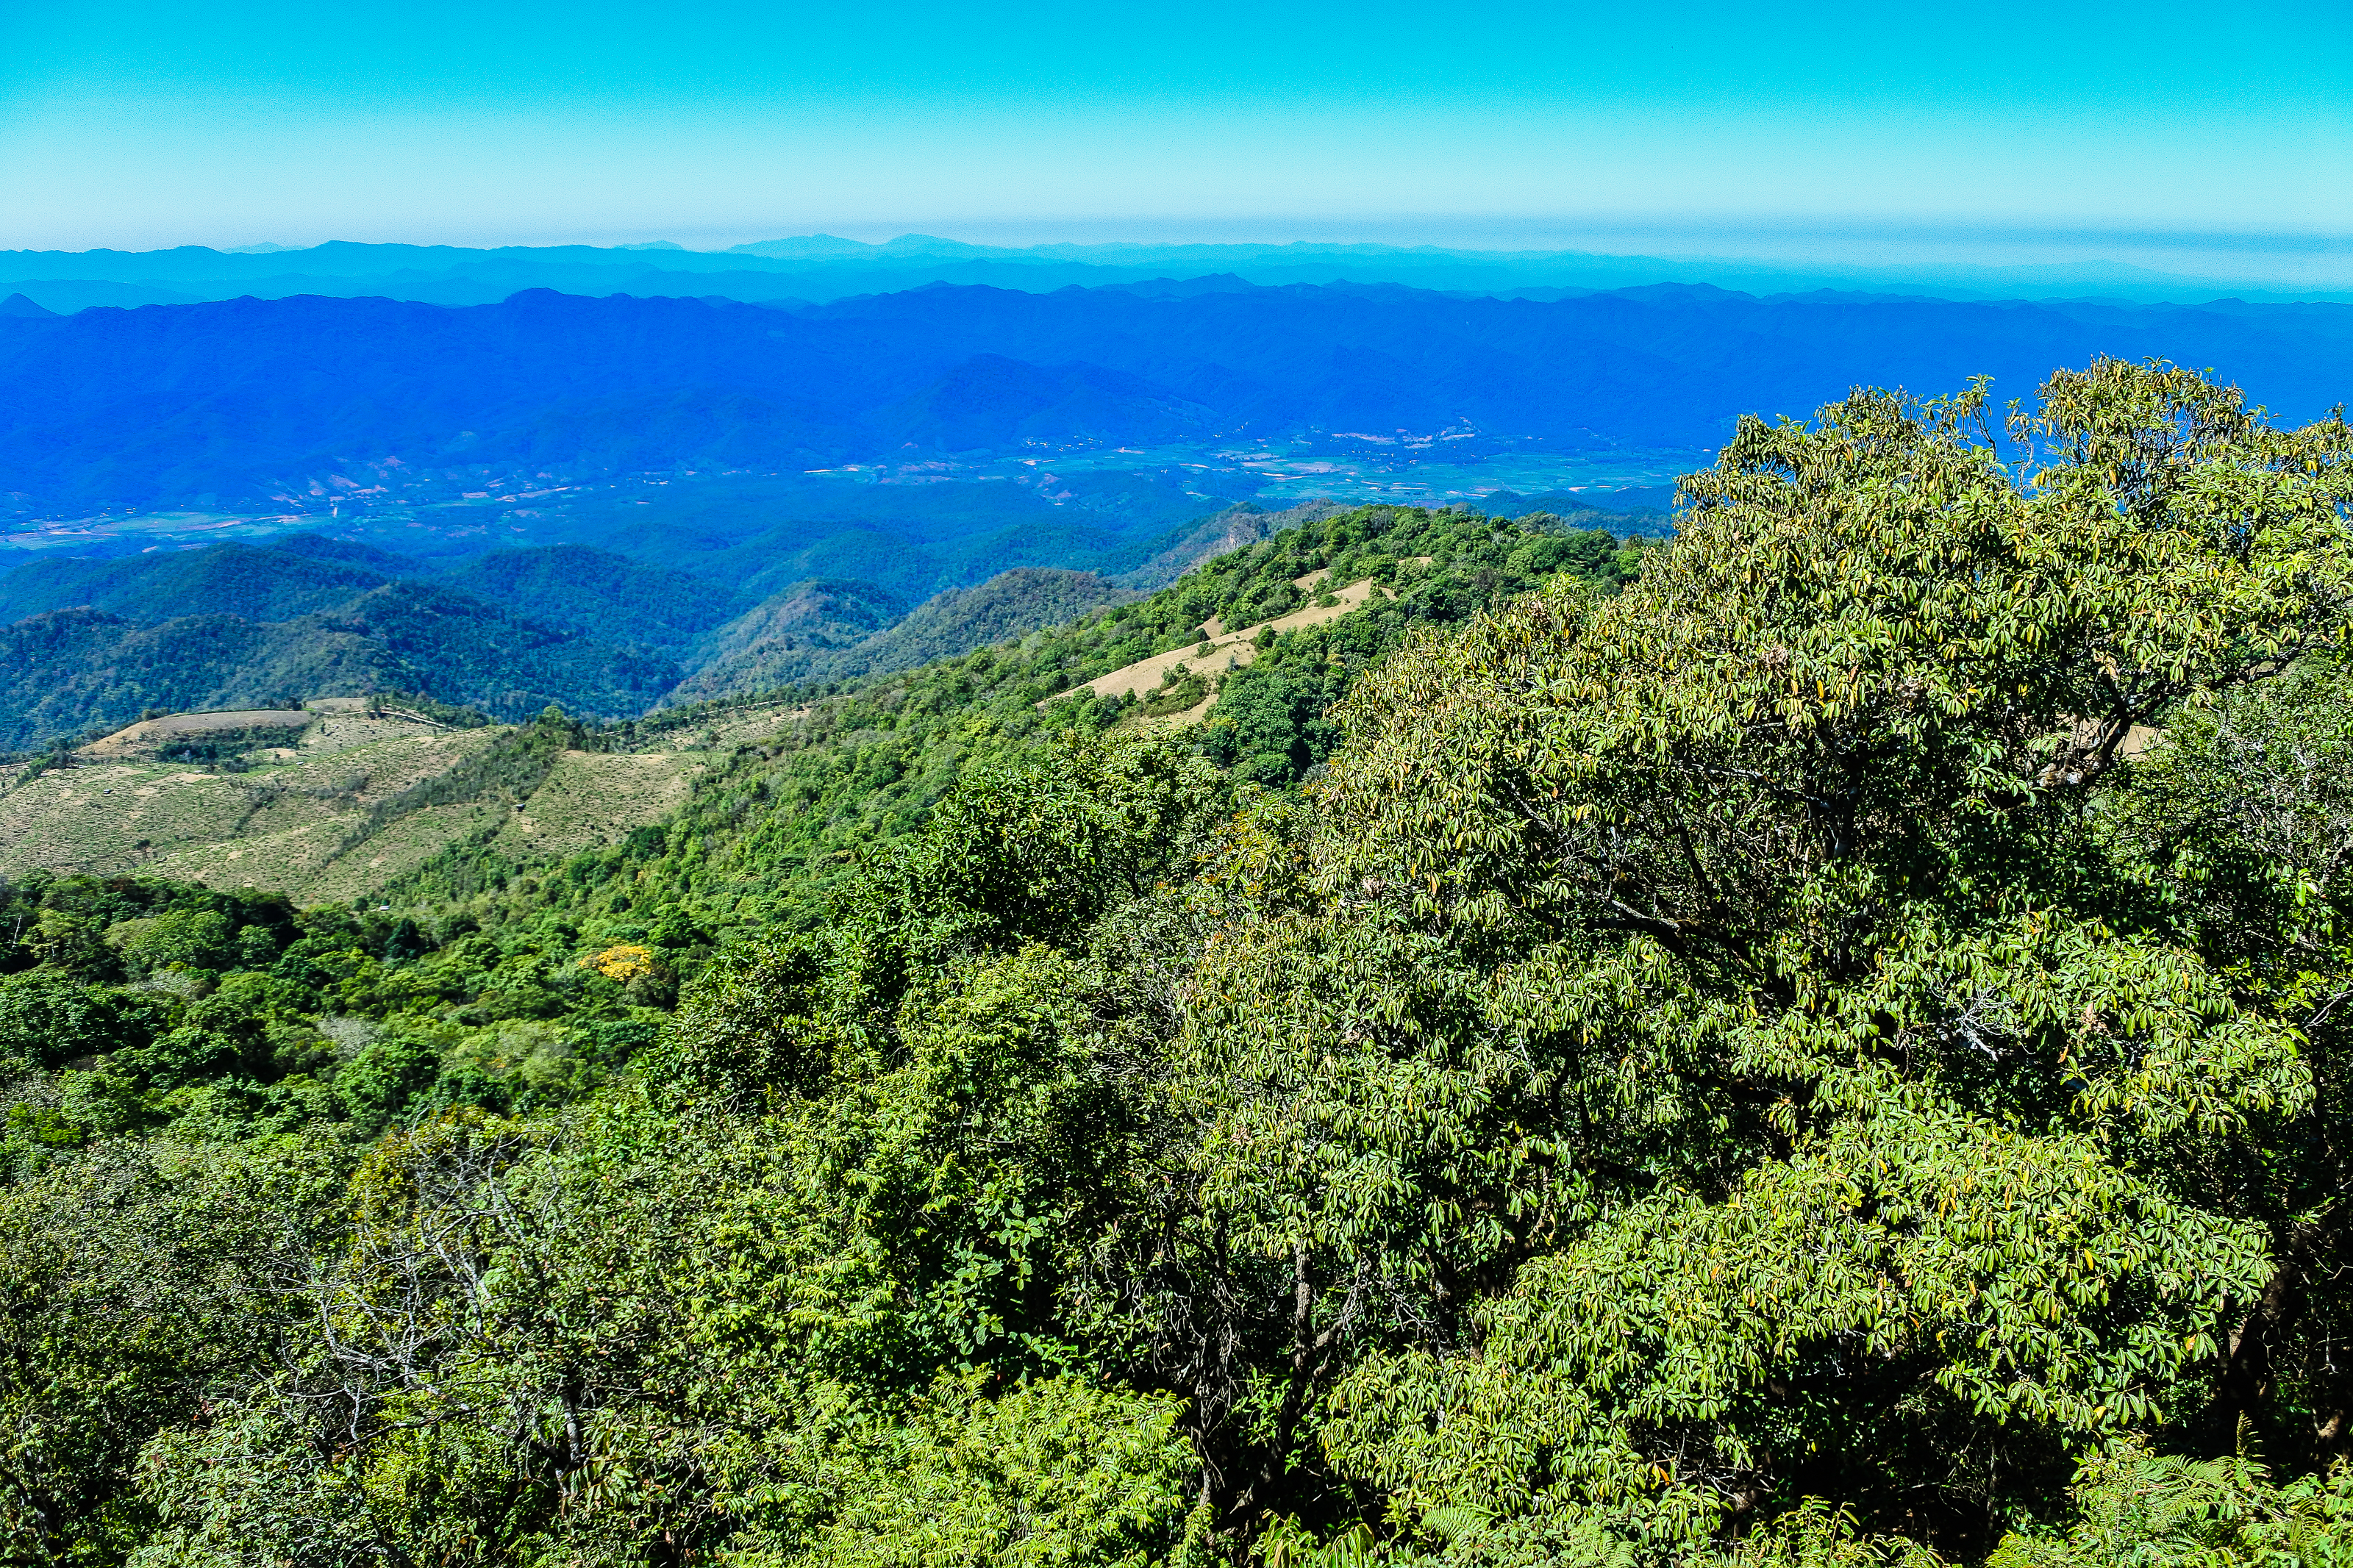
sunrise, beauty, color, dusk, sob, bright, yellow, scenic, sun, summer, scene, cloud, gold, red, beautiful, mountain, view, romantic, weather, season, sunny, mey, sky, viewpoint, wallpaper, nature, heaven, morning, mae hong son, orange, sunlight, outdoors, light, background, vacations, sunset, dawn, evening, travel, colorful, landscape, vegetation, mountainous landforms, tropical and subtropical coniferous forests, nature reserve, green, natural landscape, natural environment, jungle, forest, rainforest, hill station, wilderness, biome, plant community, hill, valdivian temperate rain forest, ridge, tree, shrubland, leaf, mount scenery, national park, ecoregion, temperate broadleaf and mixed forest, chaparral, old growth forest, plant, wildlife, tropics, mountain range, tourism, grassland, escarpment, terrain, vacation, state park